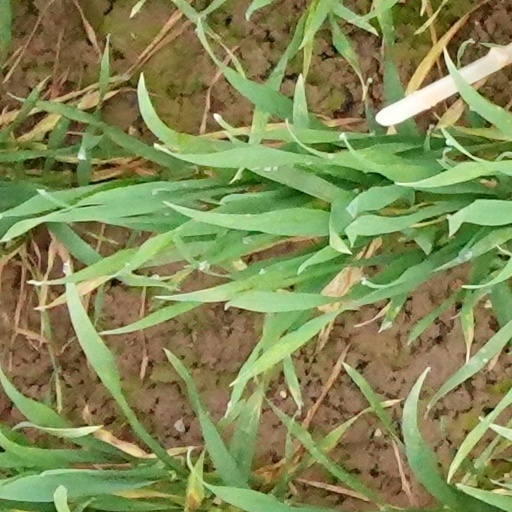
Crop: wheat